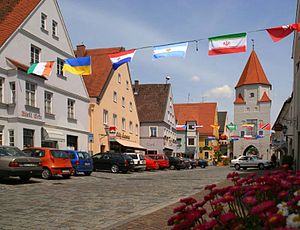
Aichach
Nedre byport
Aichach er administrationsby i Landkreis Aichach-Friedberg i Regierungsbezirk Schwaben i den tyske delstat Bayern.